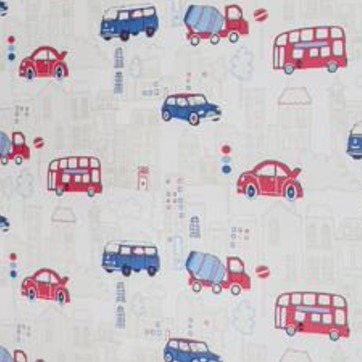
Material: wallpaper